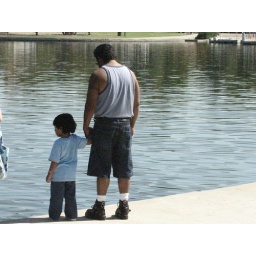
Father and son watch the ducks in Lake Balboa on a September morning